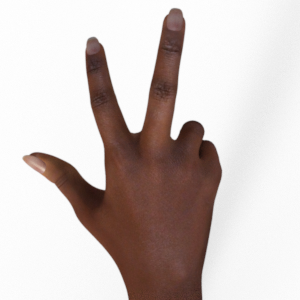
Label: scissors